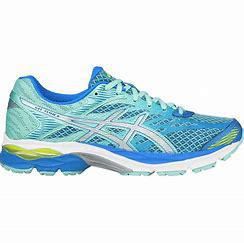
Brand: Asics
Model: Gel Flux 4